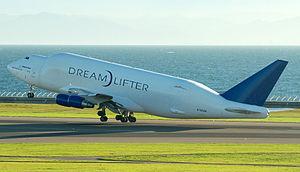
Le Boeing 747 est un avion de ligne à réaction américain à fuselage large construit depuis 1969 par Boeing, souvent désigné par son surnom, Jumbo Jet ou Reine des Ciels. Sa « bosse » caractéristique à l'avant du fuselage fait du 747 un appareil particulièrement reconnaissable. Le 747 est également le premier avion de ligne à fuselage large. Construit aux États-Unis par le groupe Boeing Commercial Airplanes, le 747 dans sa première version a une capacité deux fois et demi supérieure à celle du Boeing 707 qui est l'un des grands avions commerciaux des années 1960. Effectuant son premier vol le 9 février 1969 et mis en service en janvier 1970, le 747 détient pendant 37 ans le record de la capacité de passagers, jusqu'à l'arrivée de l'Airbus A380.